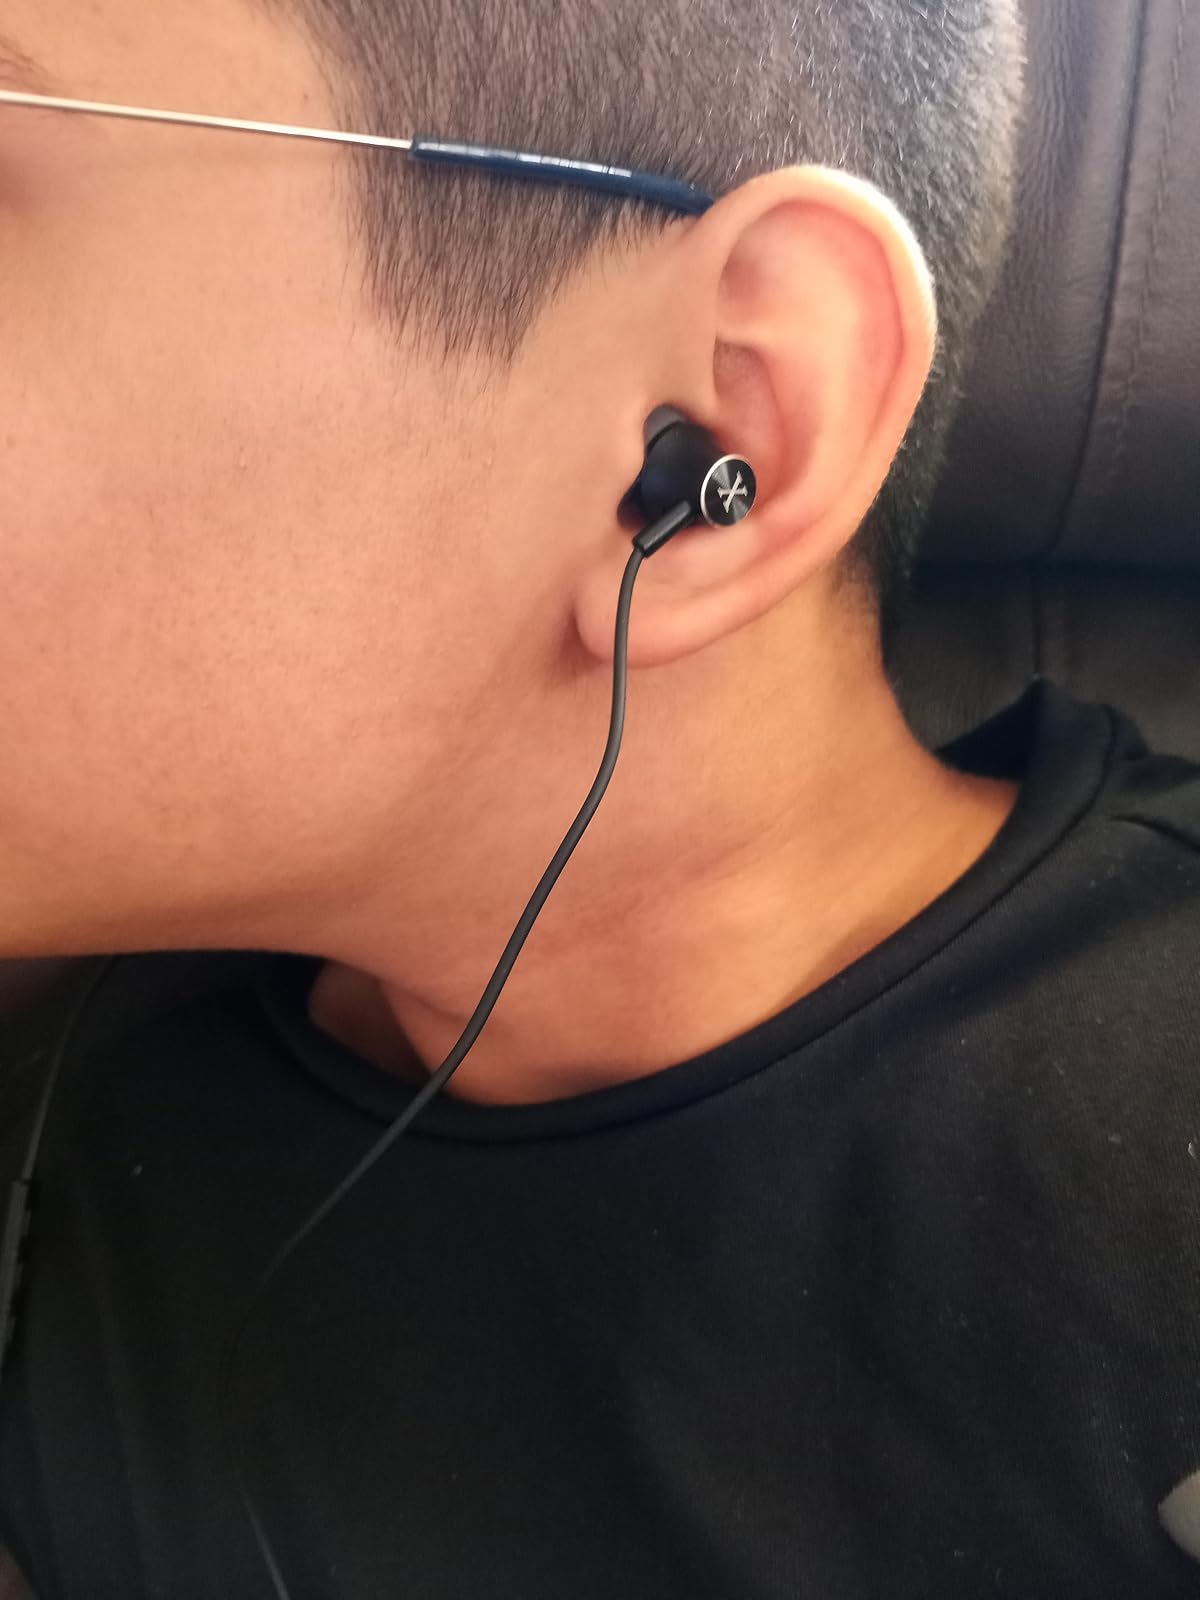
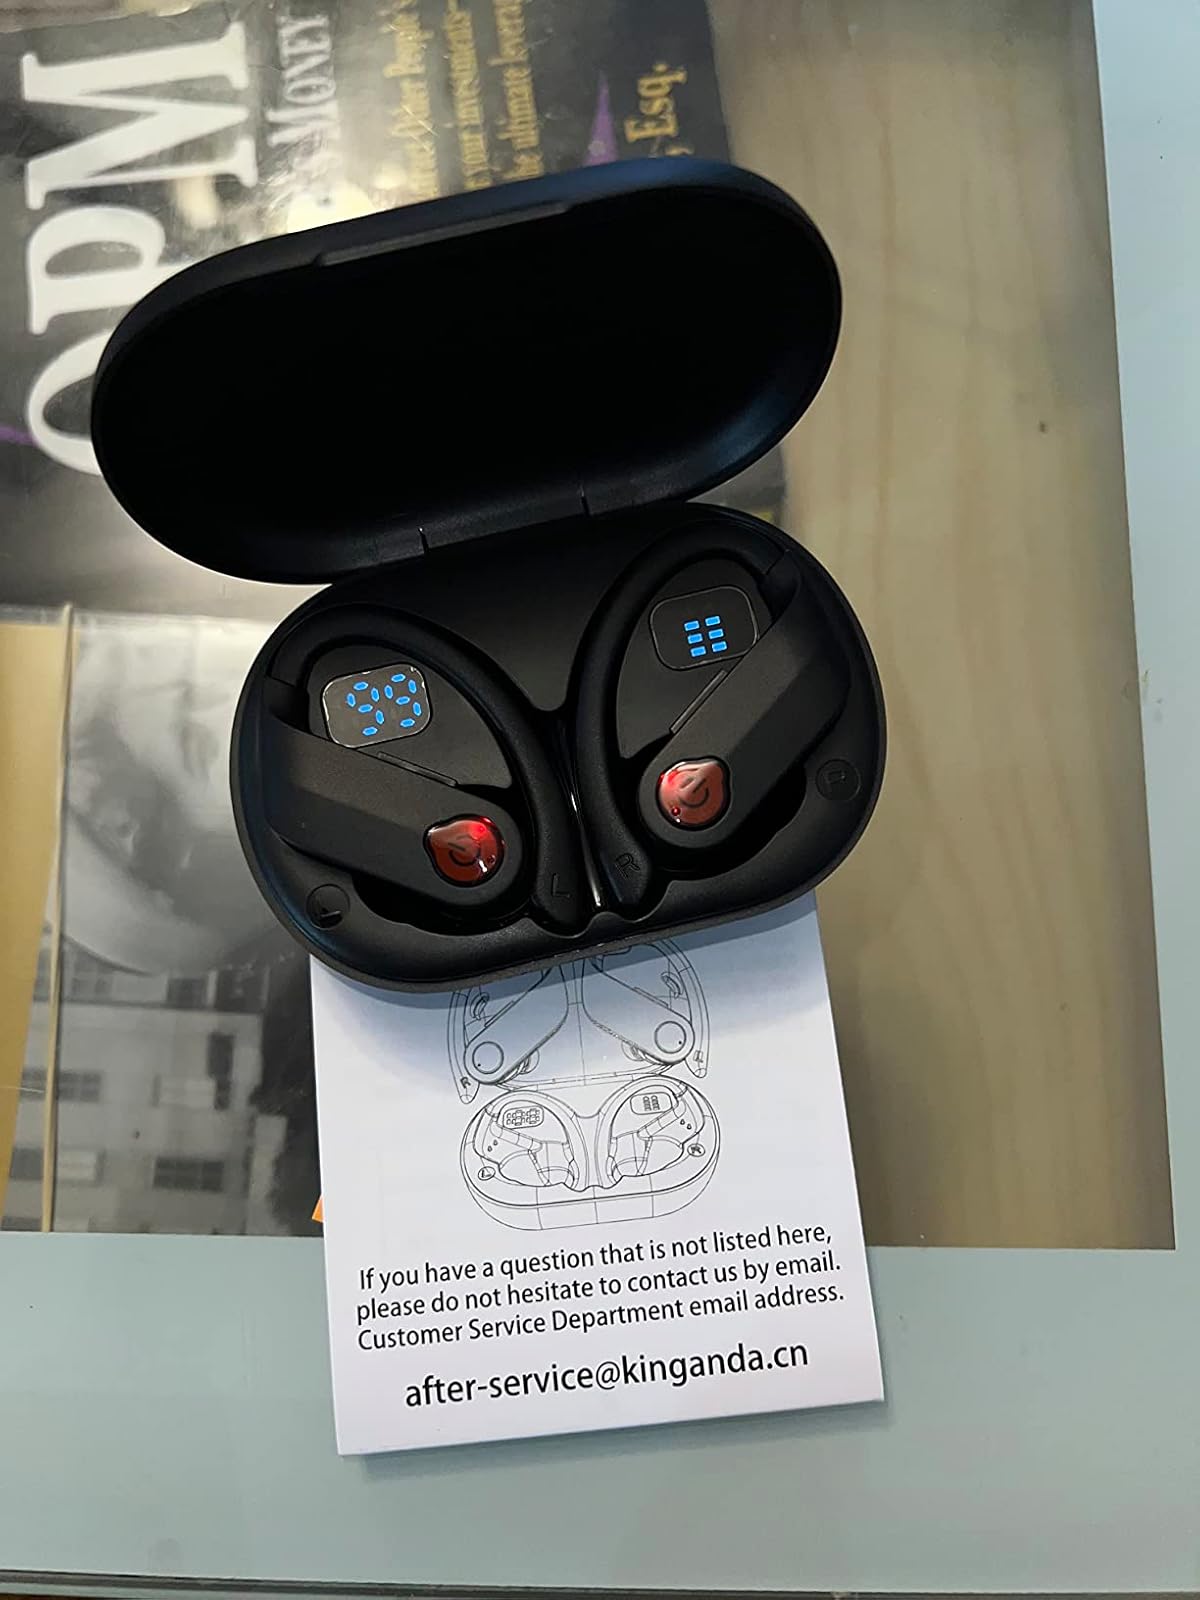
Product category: earbuds
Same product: no